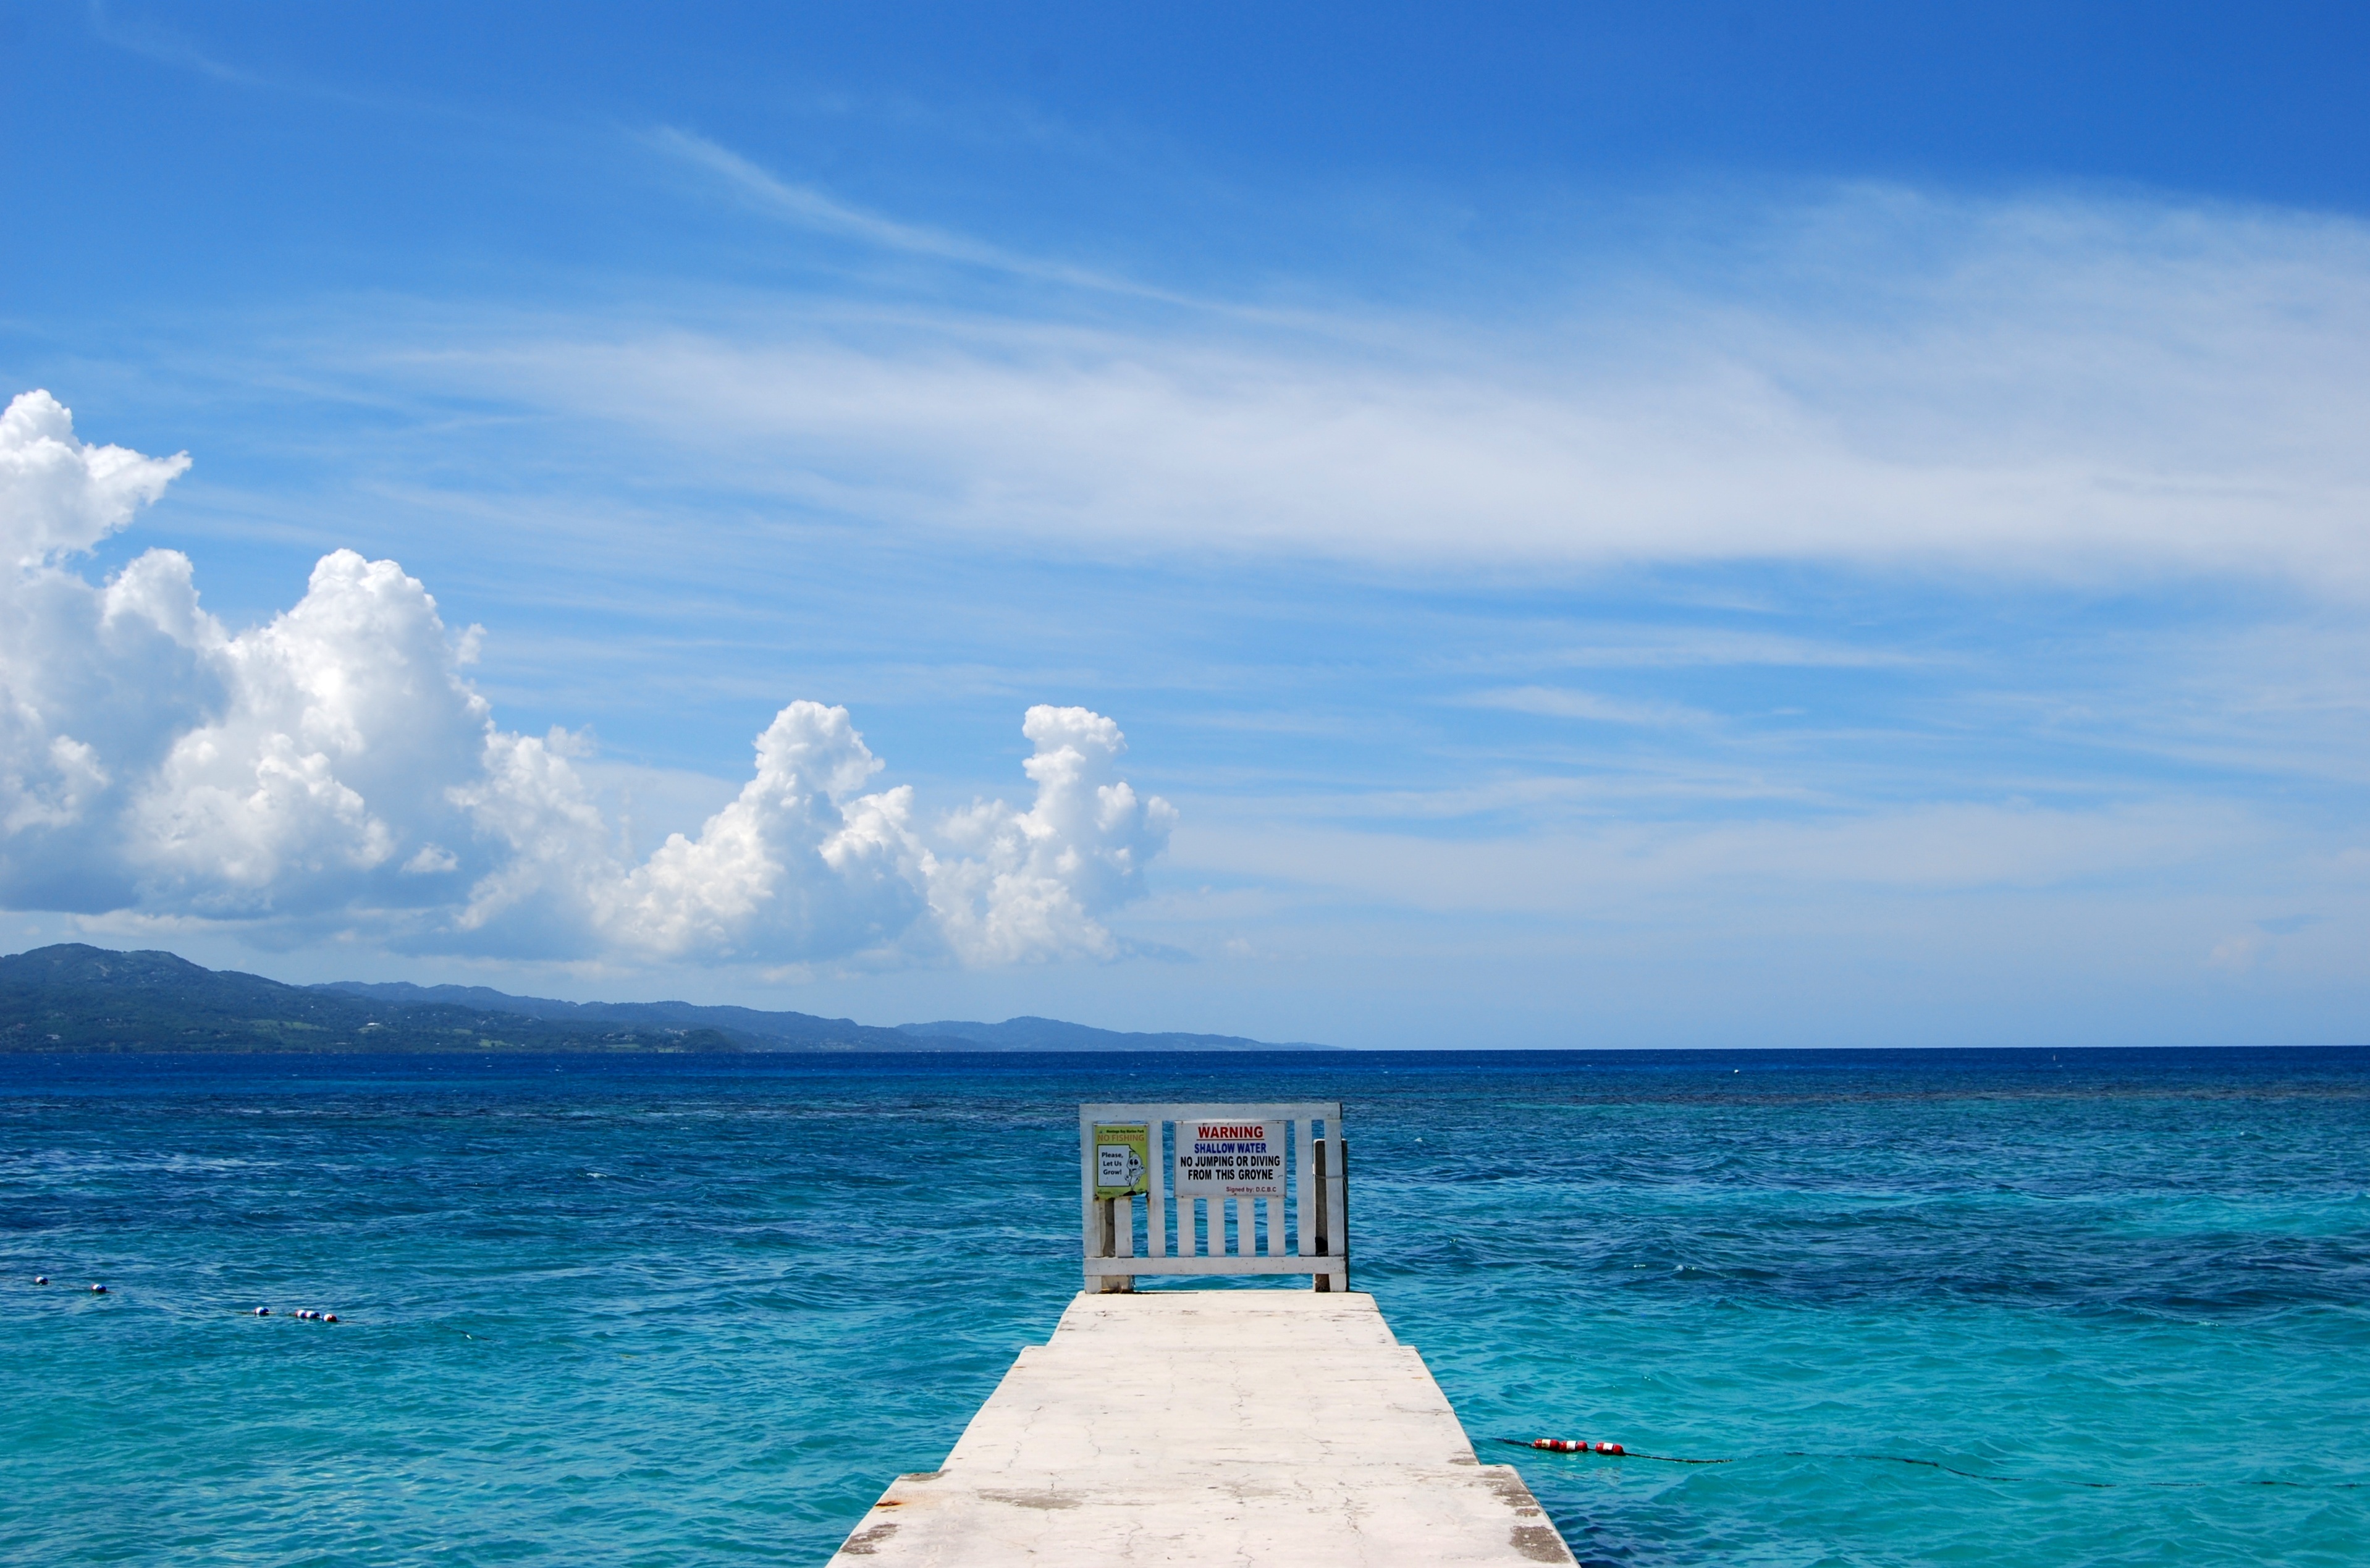
beach, sea, coast, water, ocean, horizon, cloud, sky, shore, wave, pier, vacation, travel, tropical, bay, island, blue, tourism, body of water, jamaica, caribbean, cape, wind wave